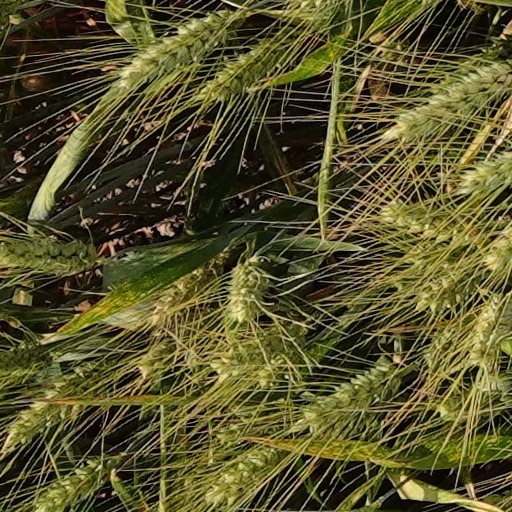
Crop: wheat